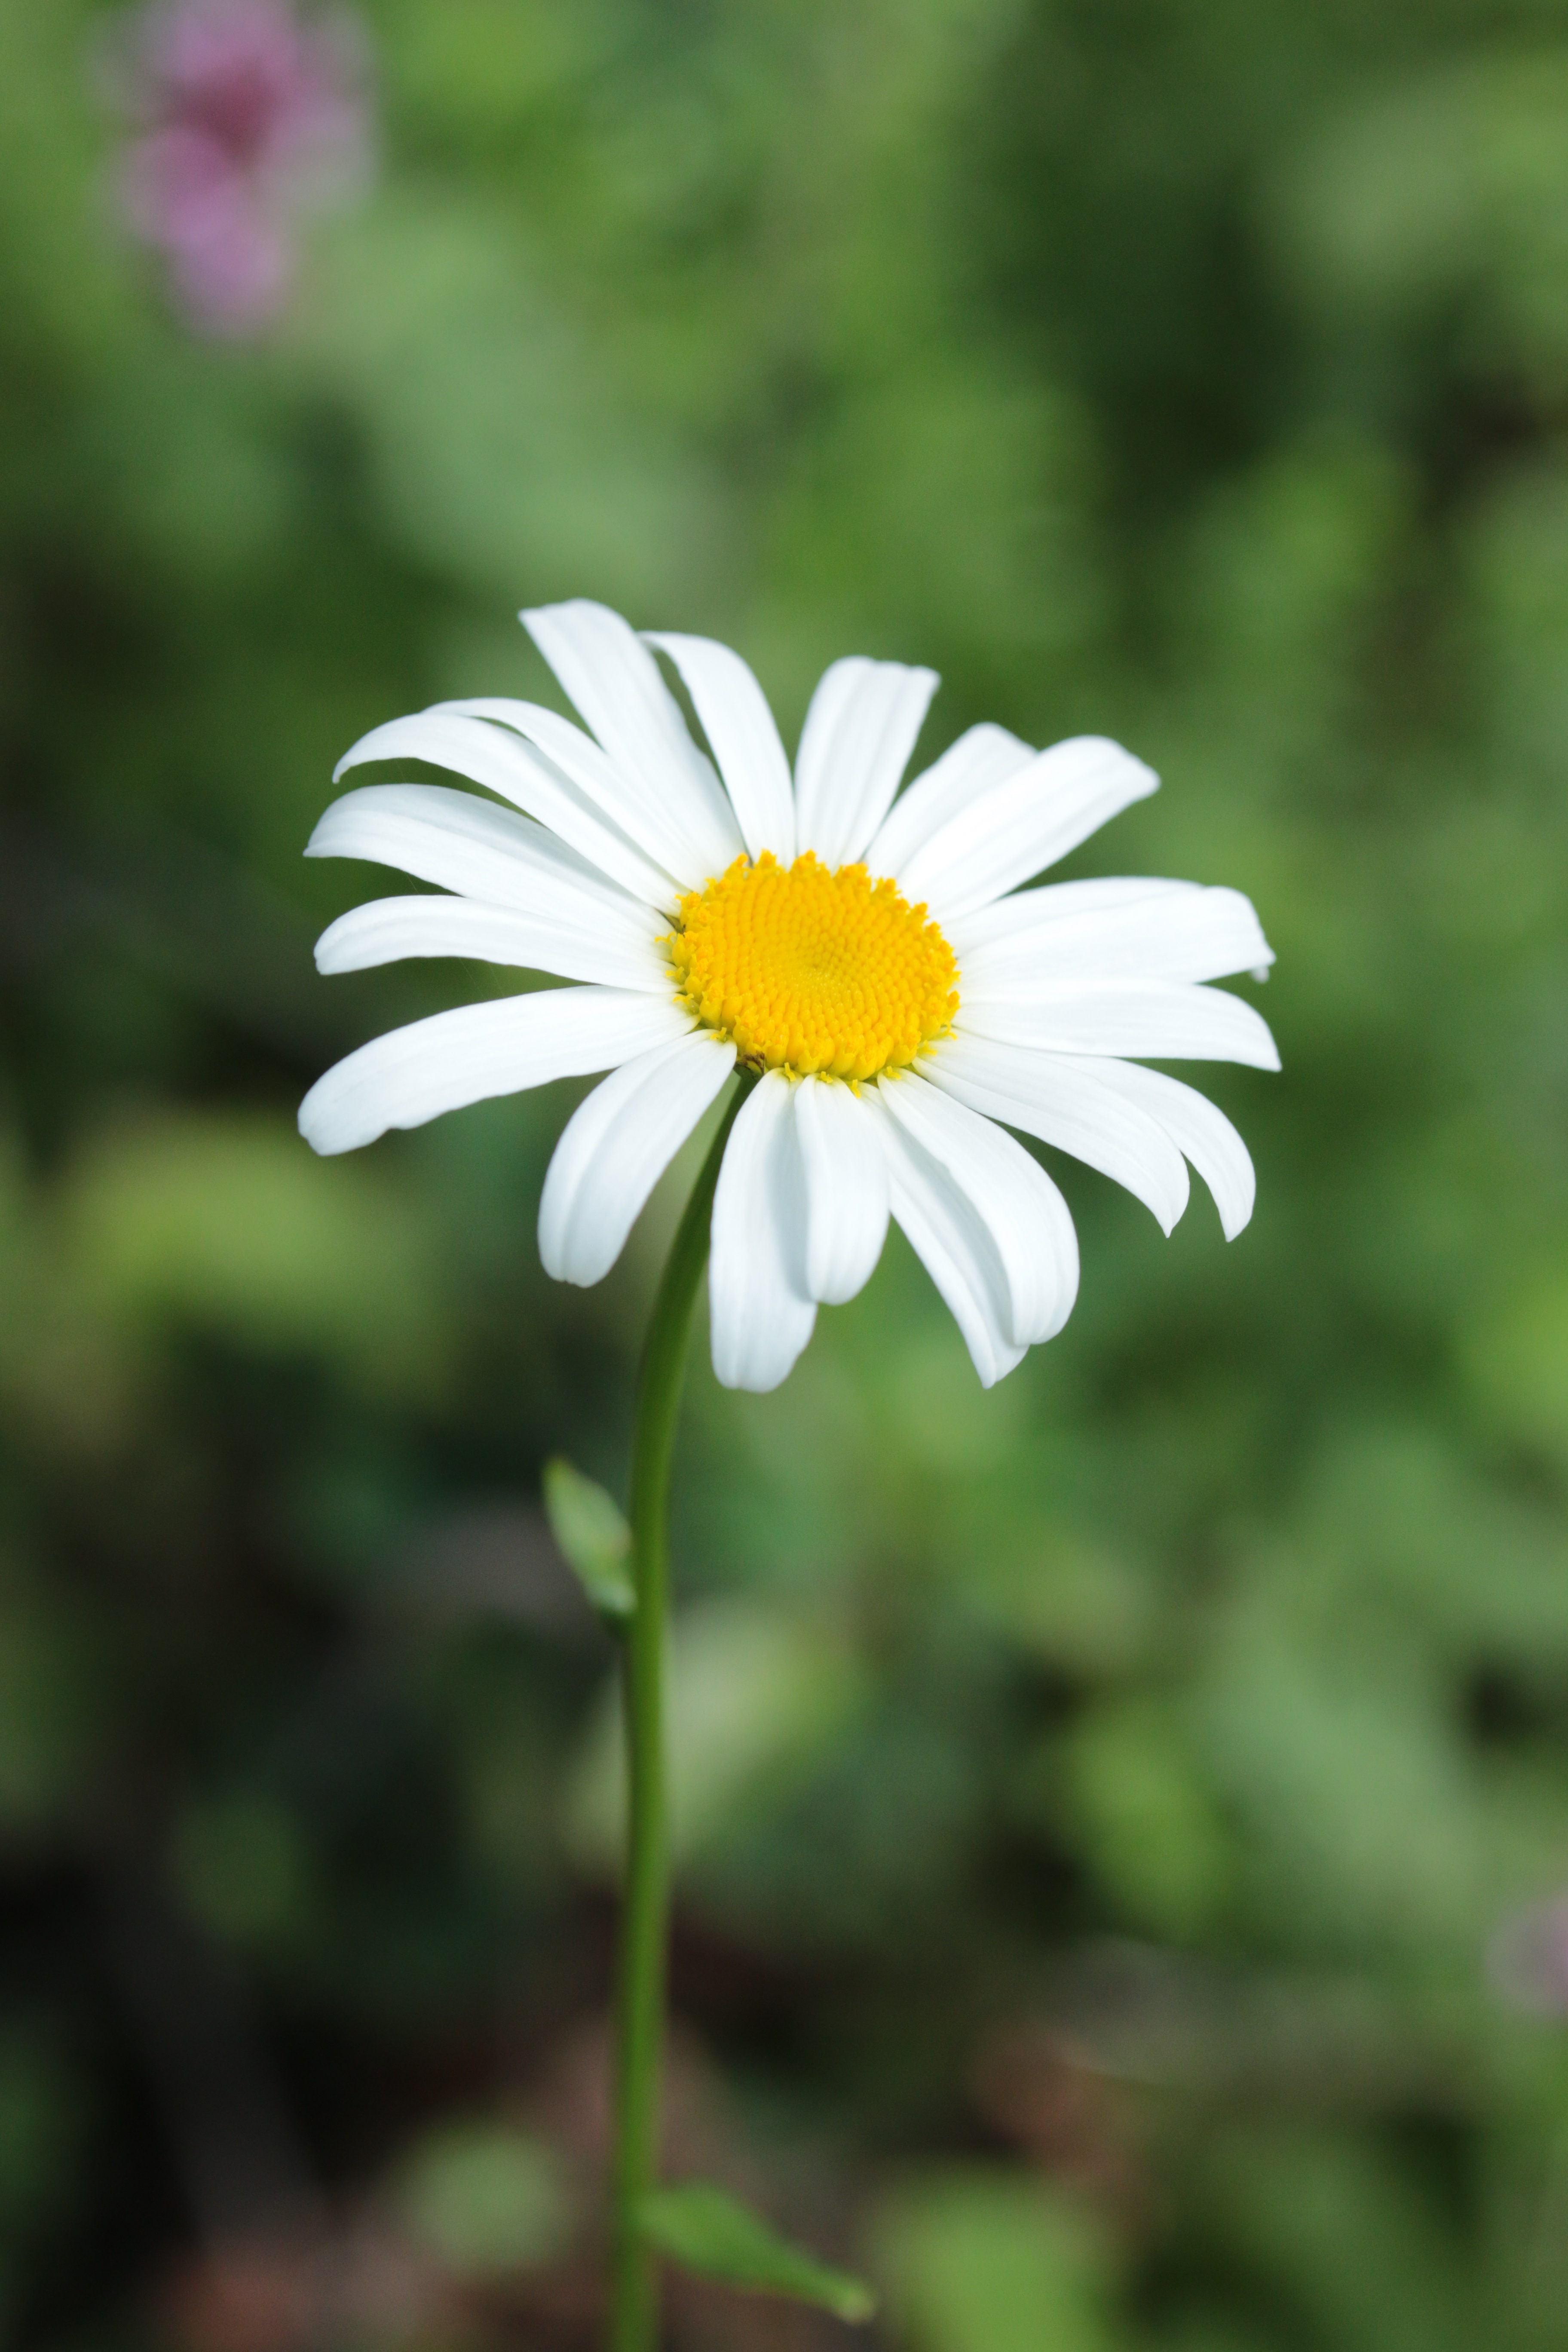
flower, nature, oxeye daisy, flora, plant, daisy, green, botany, land plant, macro photography, close up, petal, flowering plant, daisy family, wildflower, chamaemelum nobile, meadow, plant stem, marguerite daisy